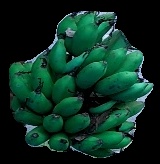
Variety: rasbale
Grade: grade3